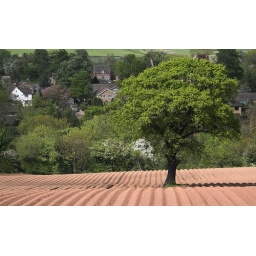
Oak tree in a potato field